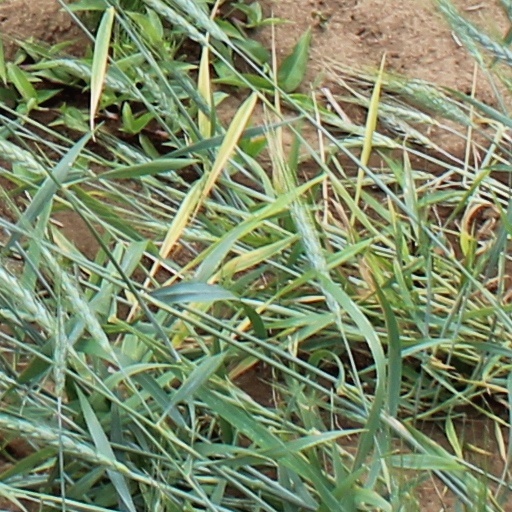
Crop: wheat